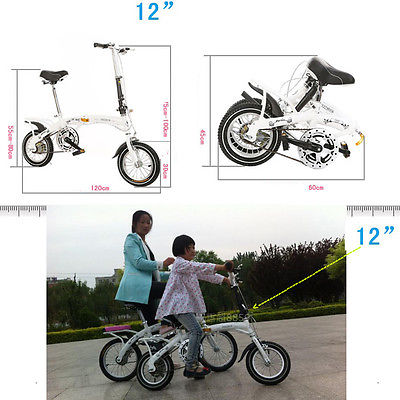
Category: bicycle